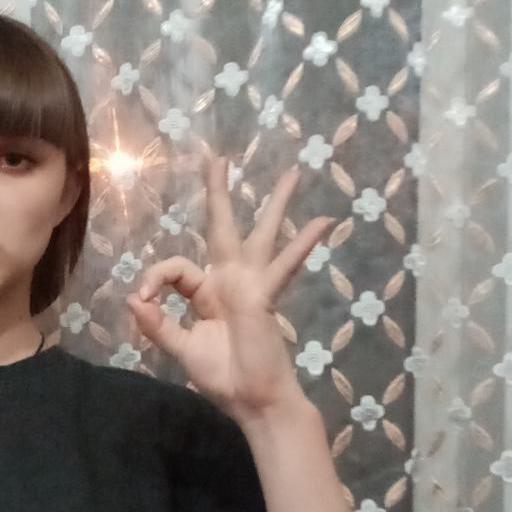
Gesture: ok